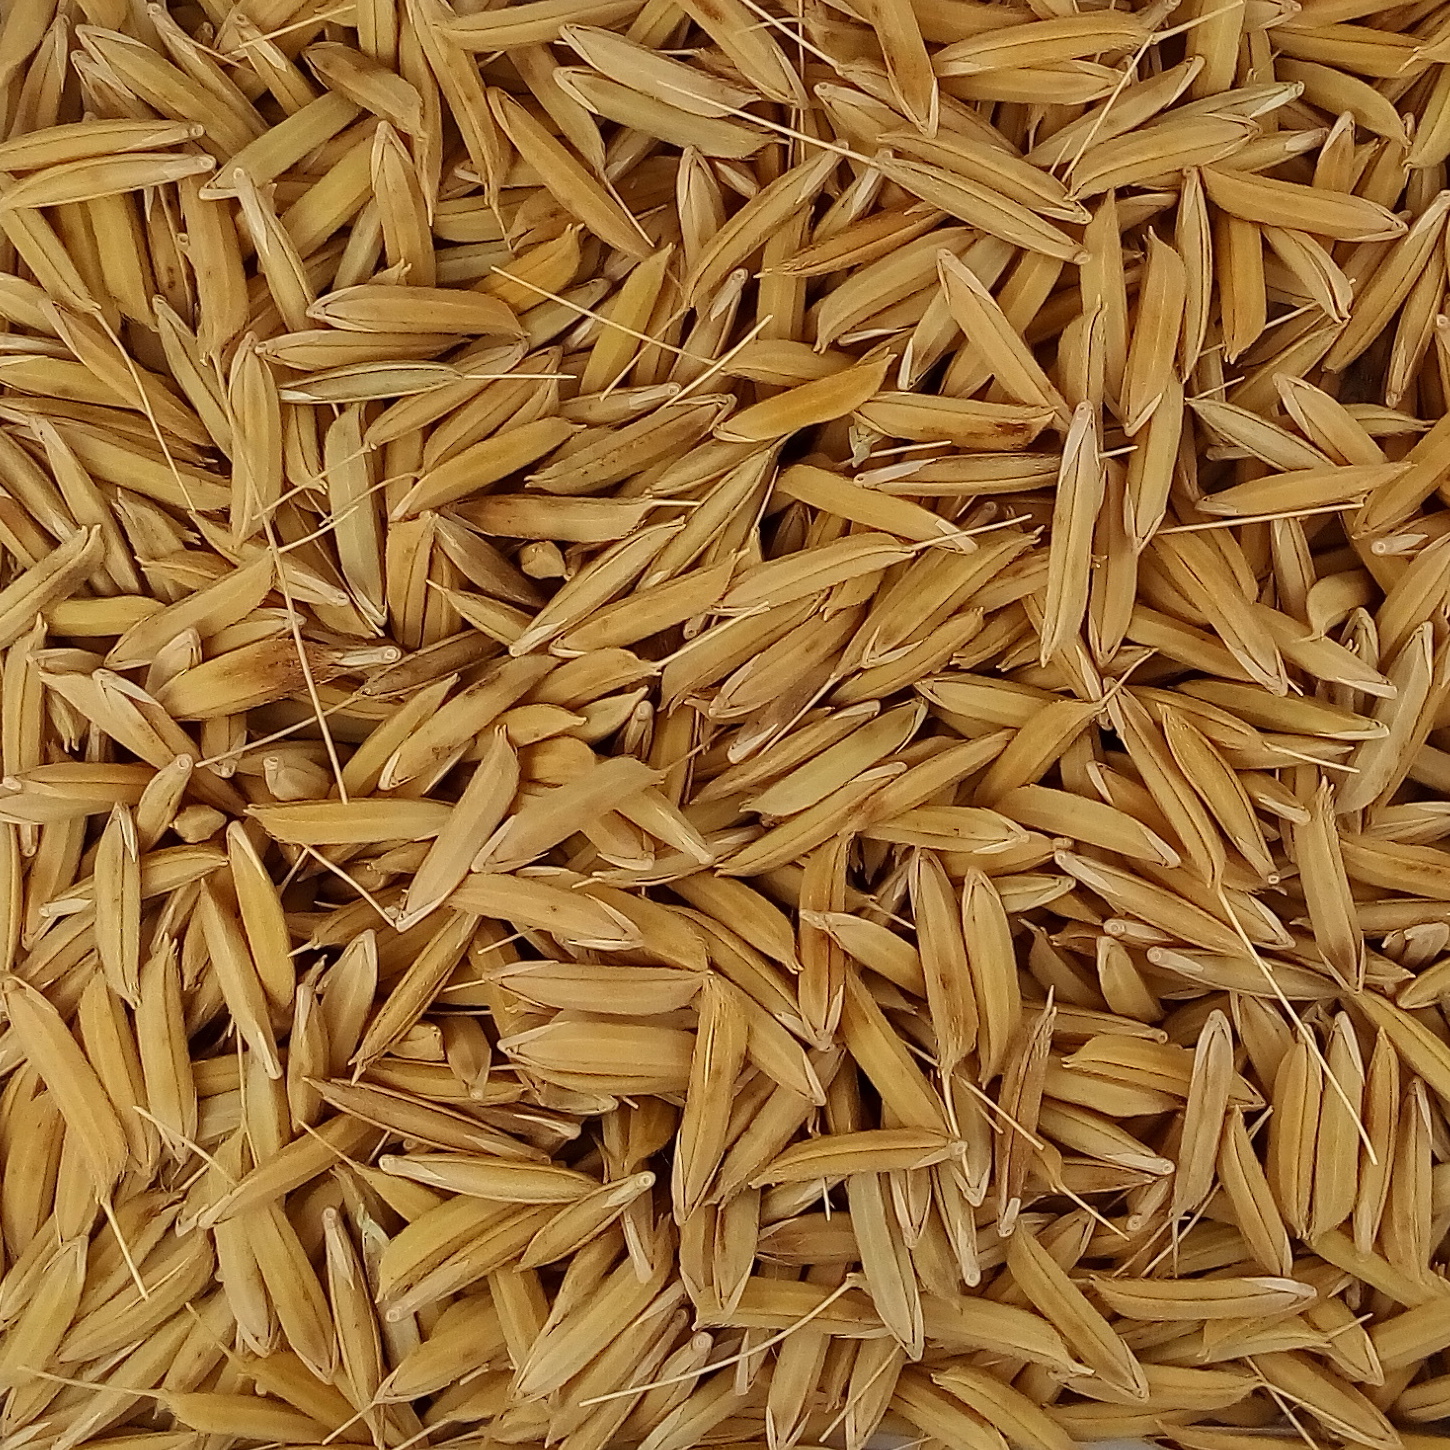
Rice seed variety: 1728